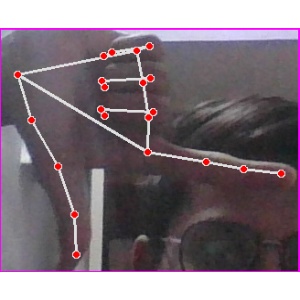
अक्षर: ख